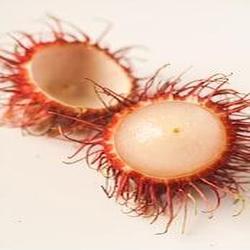
Label: Rambutan